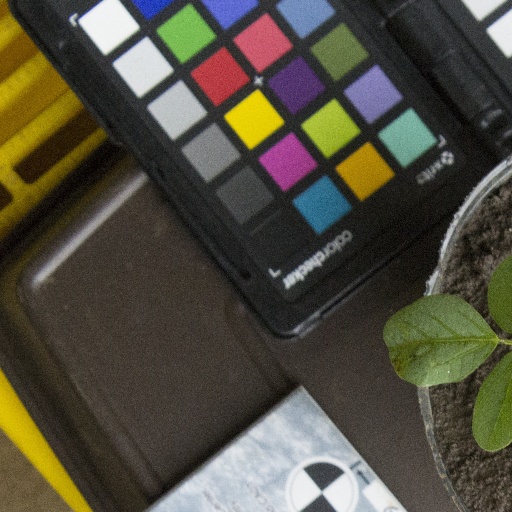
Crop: soybean